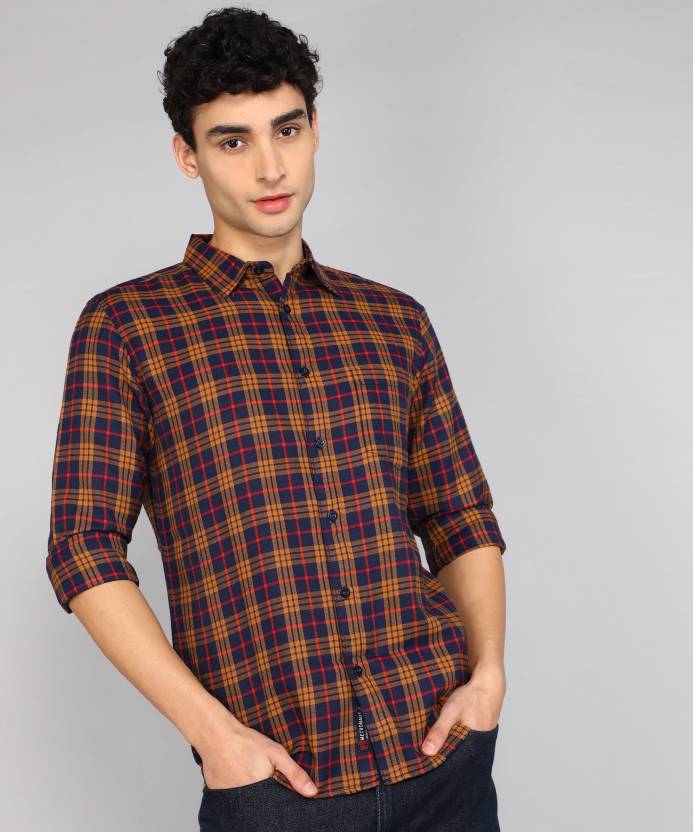
Product: Men Slim Fit Checkered Casual Shirt
Price: ₹445
Colors: Multicolor
Pattern: Checkered